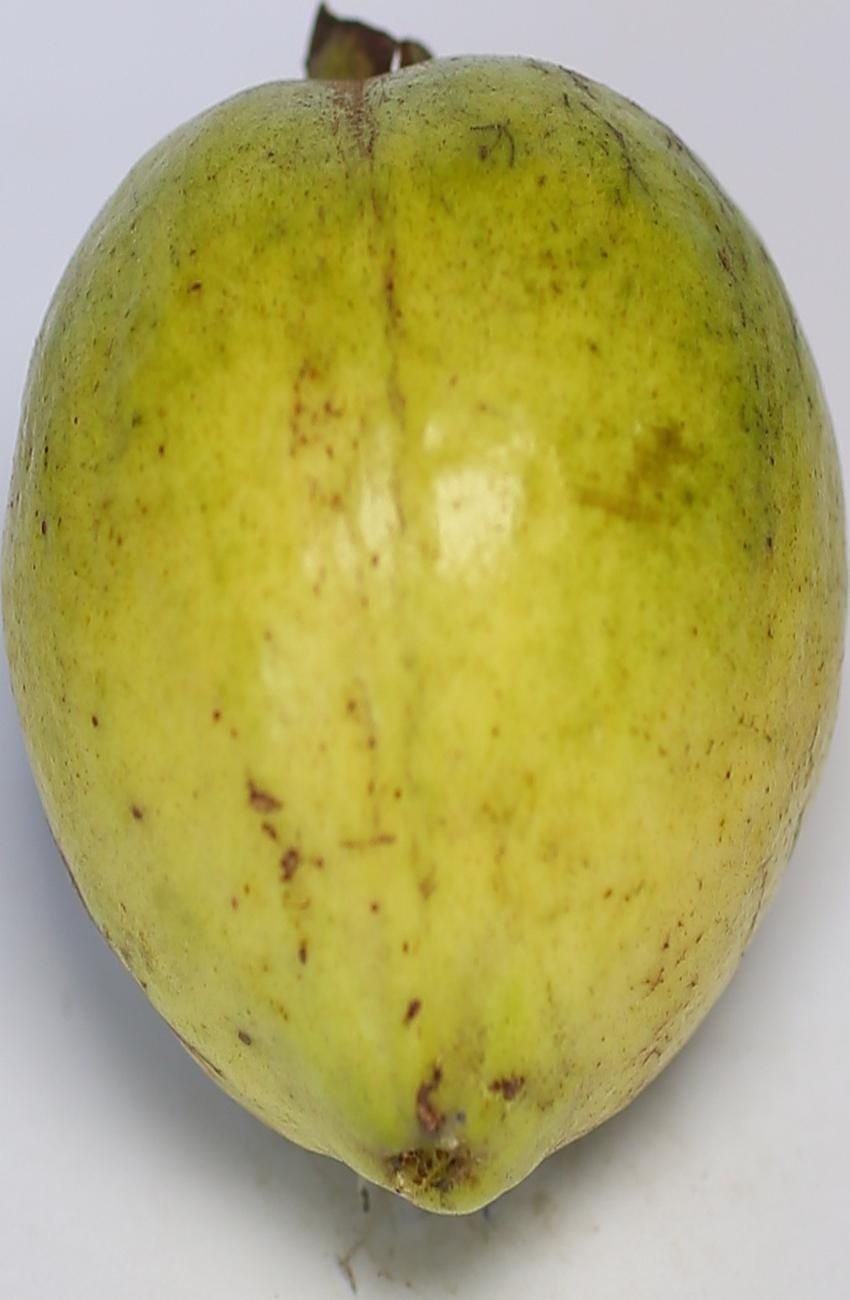
Maturity: green
Variety: riyali